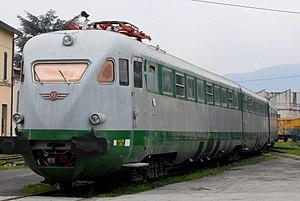
Treno Alta Velocità, abrégé en TAV, est une entreprise du groupe Ferrovie dello Stato créée spécifiquement pour concevoir, planifier et réaliser le réseau de lignes à grande vitesse italien après la première expérience conclue en 1980 avec la direttissima entre Rome et Florence.